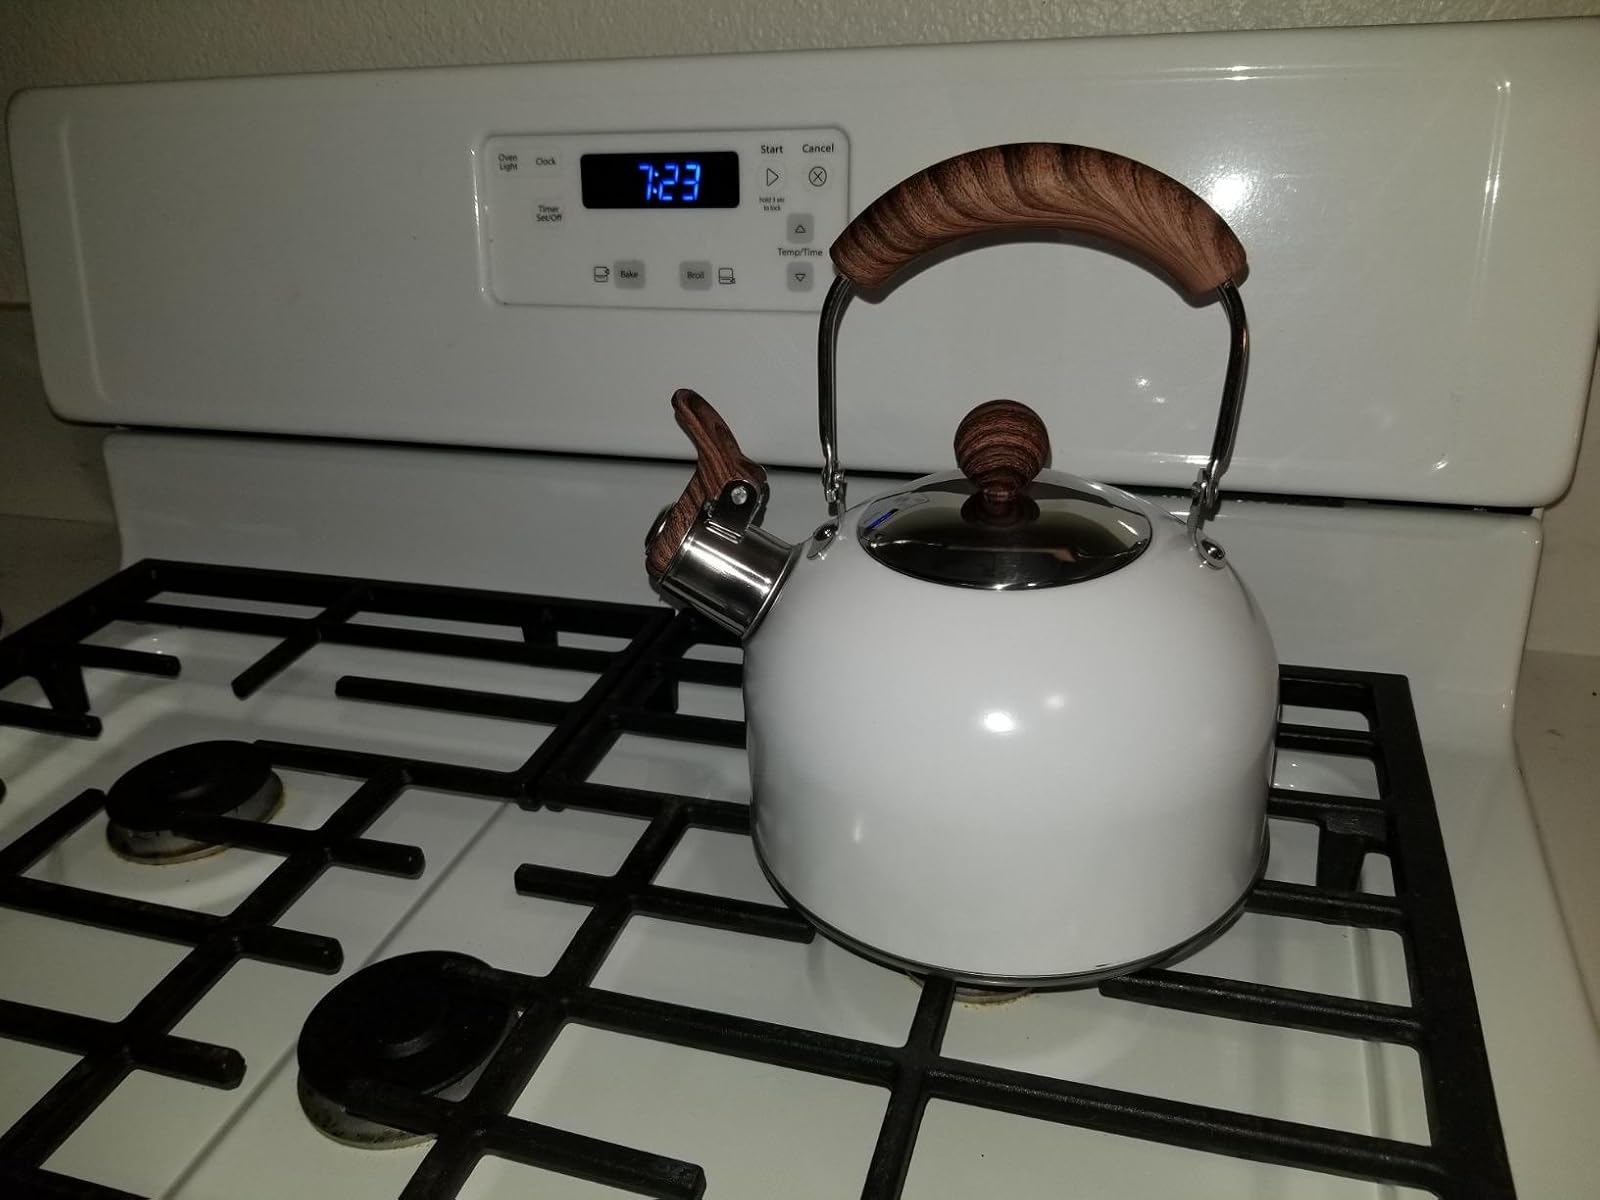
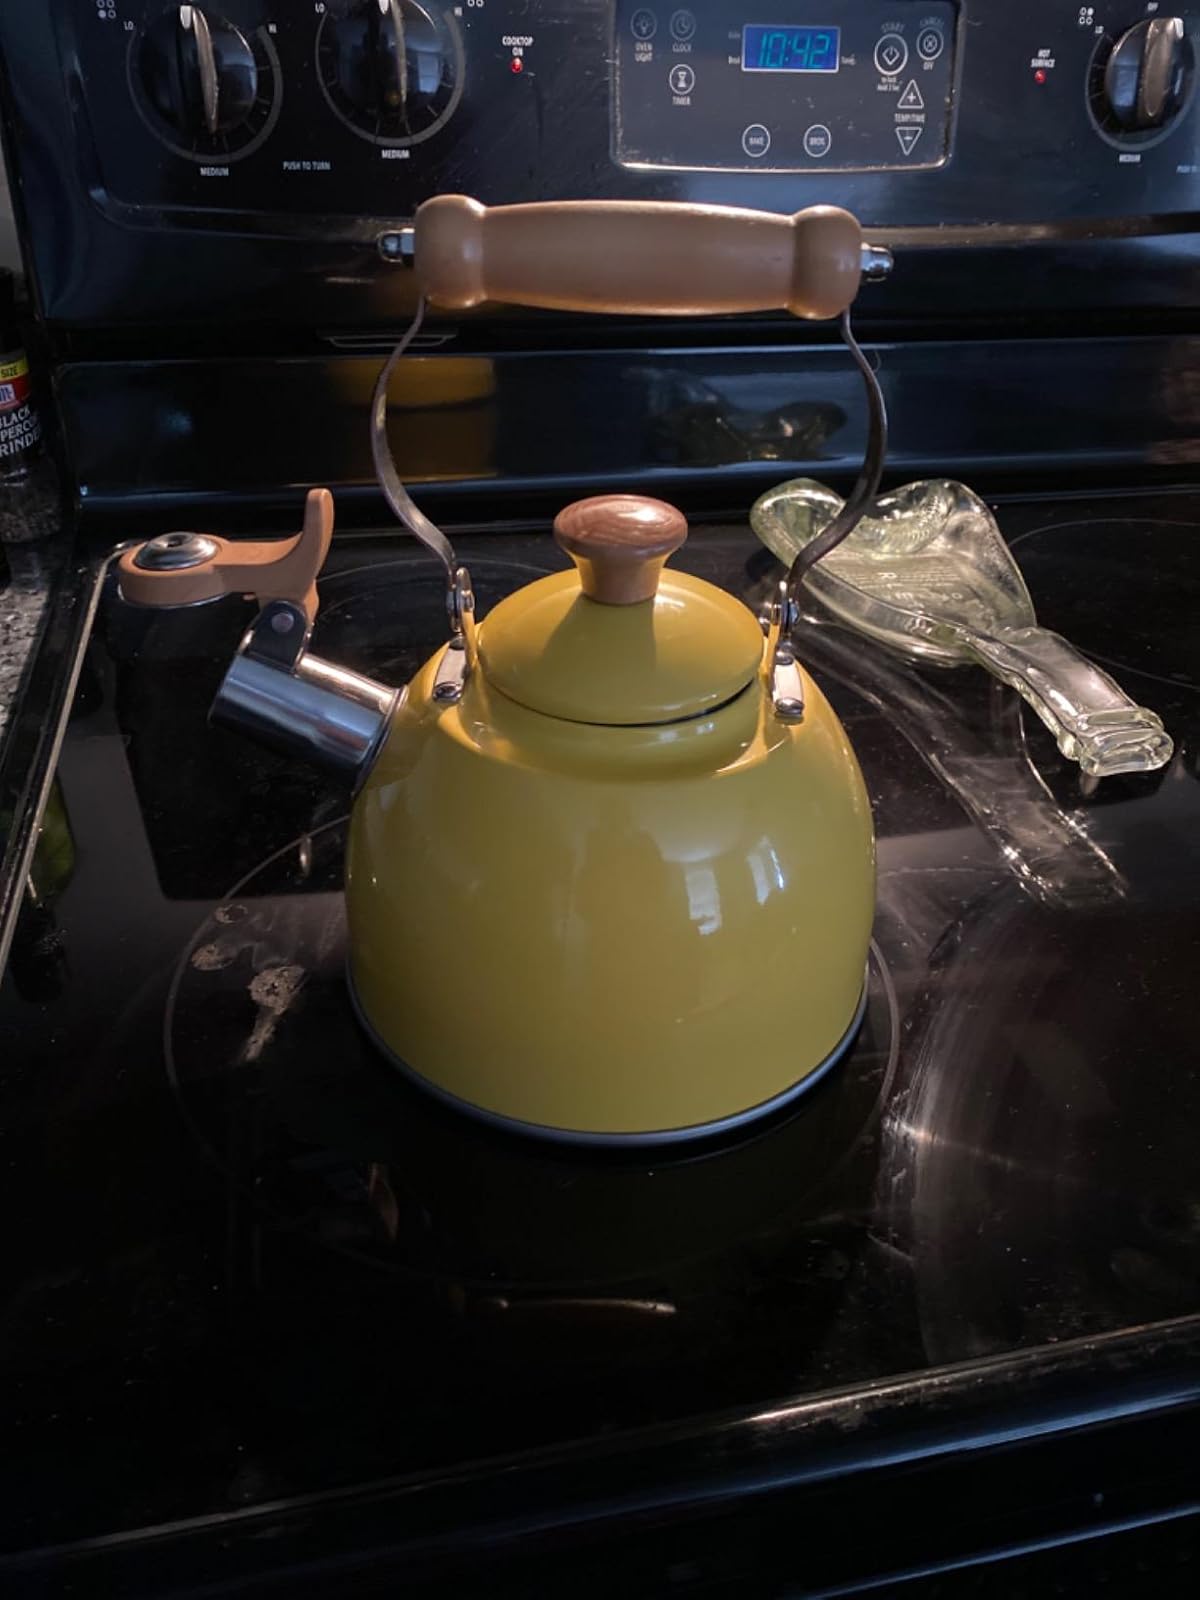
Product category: items_kettle
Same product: no